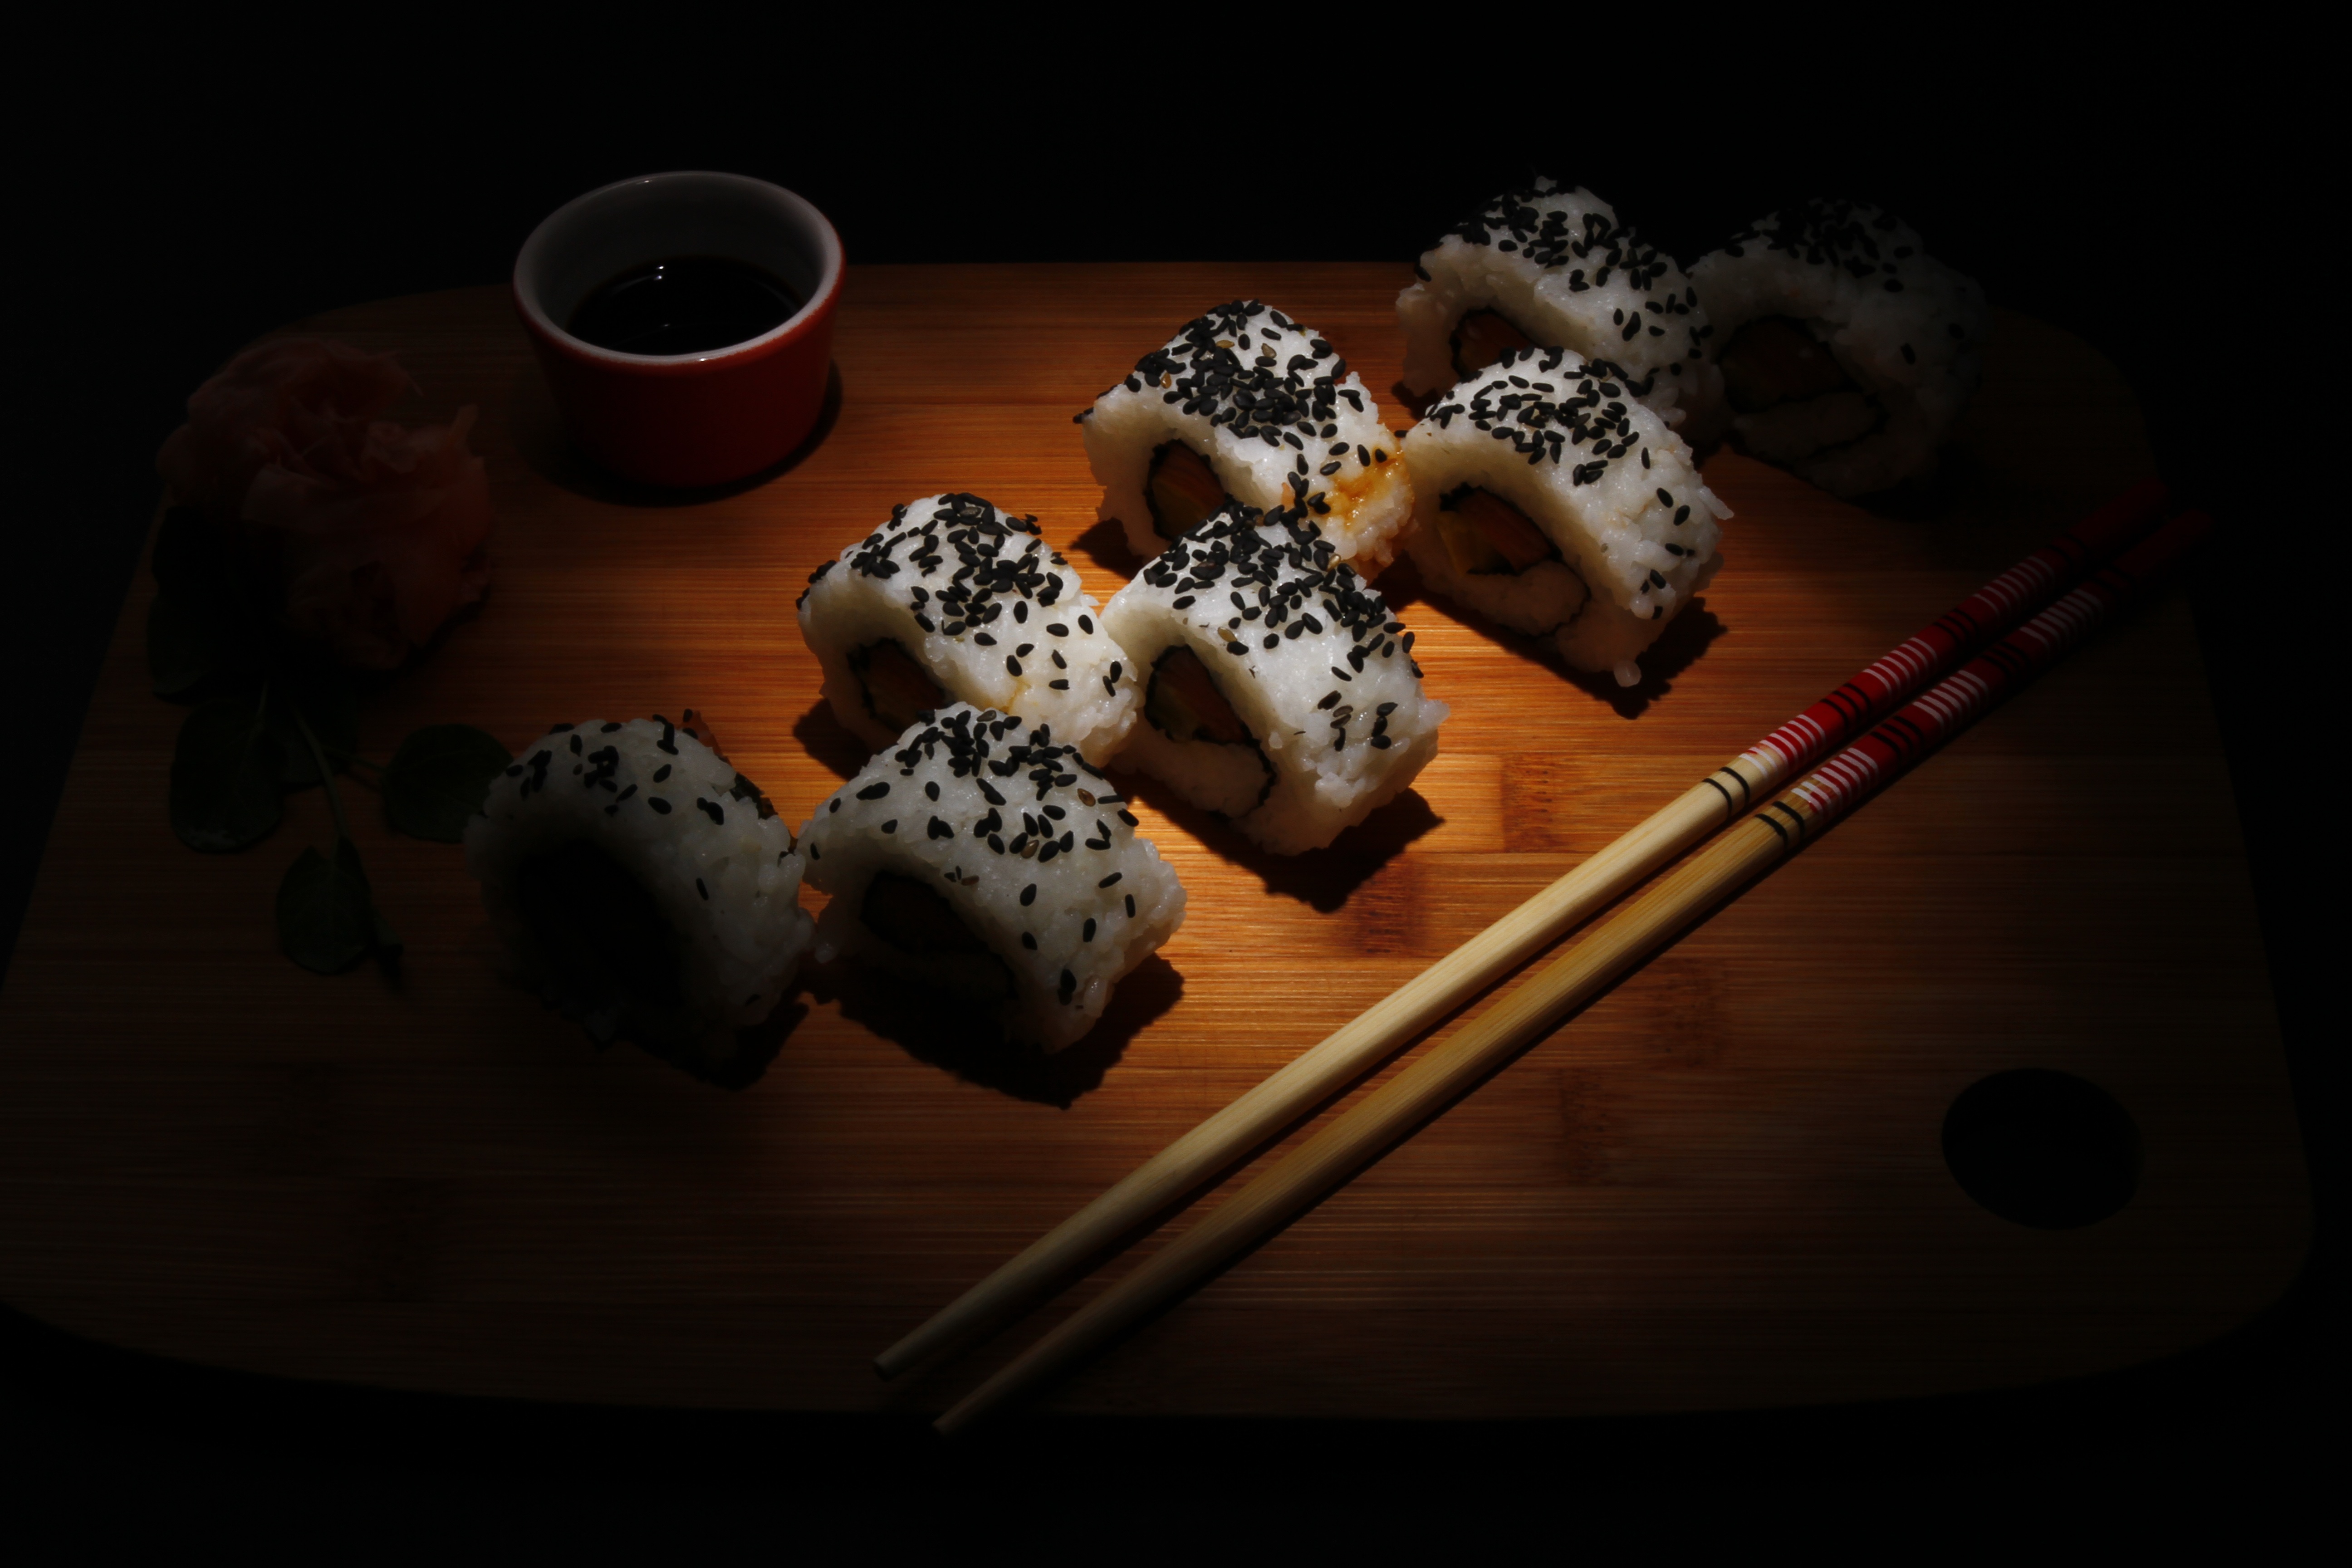
food, fish, rice, board game, sushi, power, sports, japanese, salmon, games, maki, traditional, ingredients, screenshot, chopsticks, soy, japanese cook, indoor games and sports, tabletop game